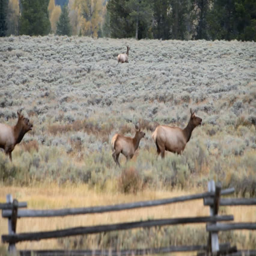
elk running through a field and along wood fence .